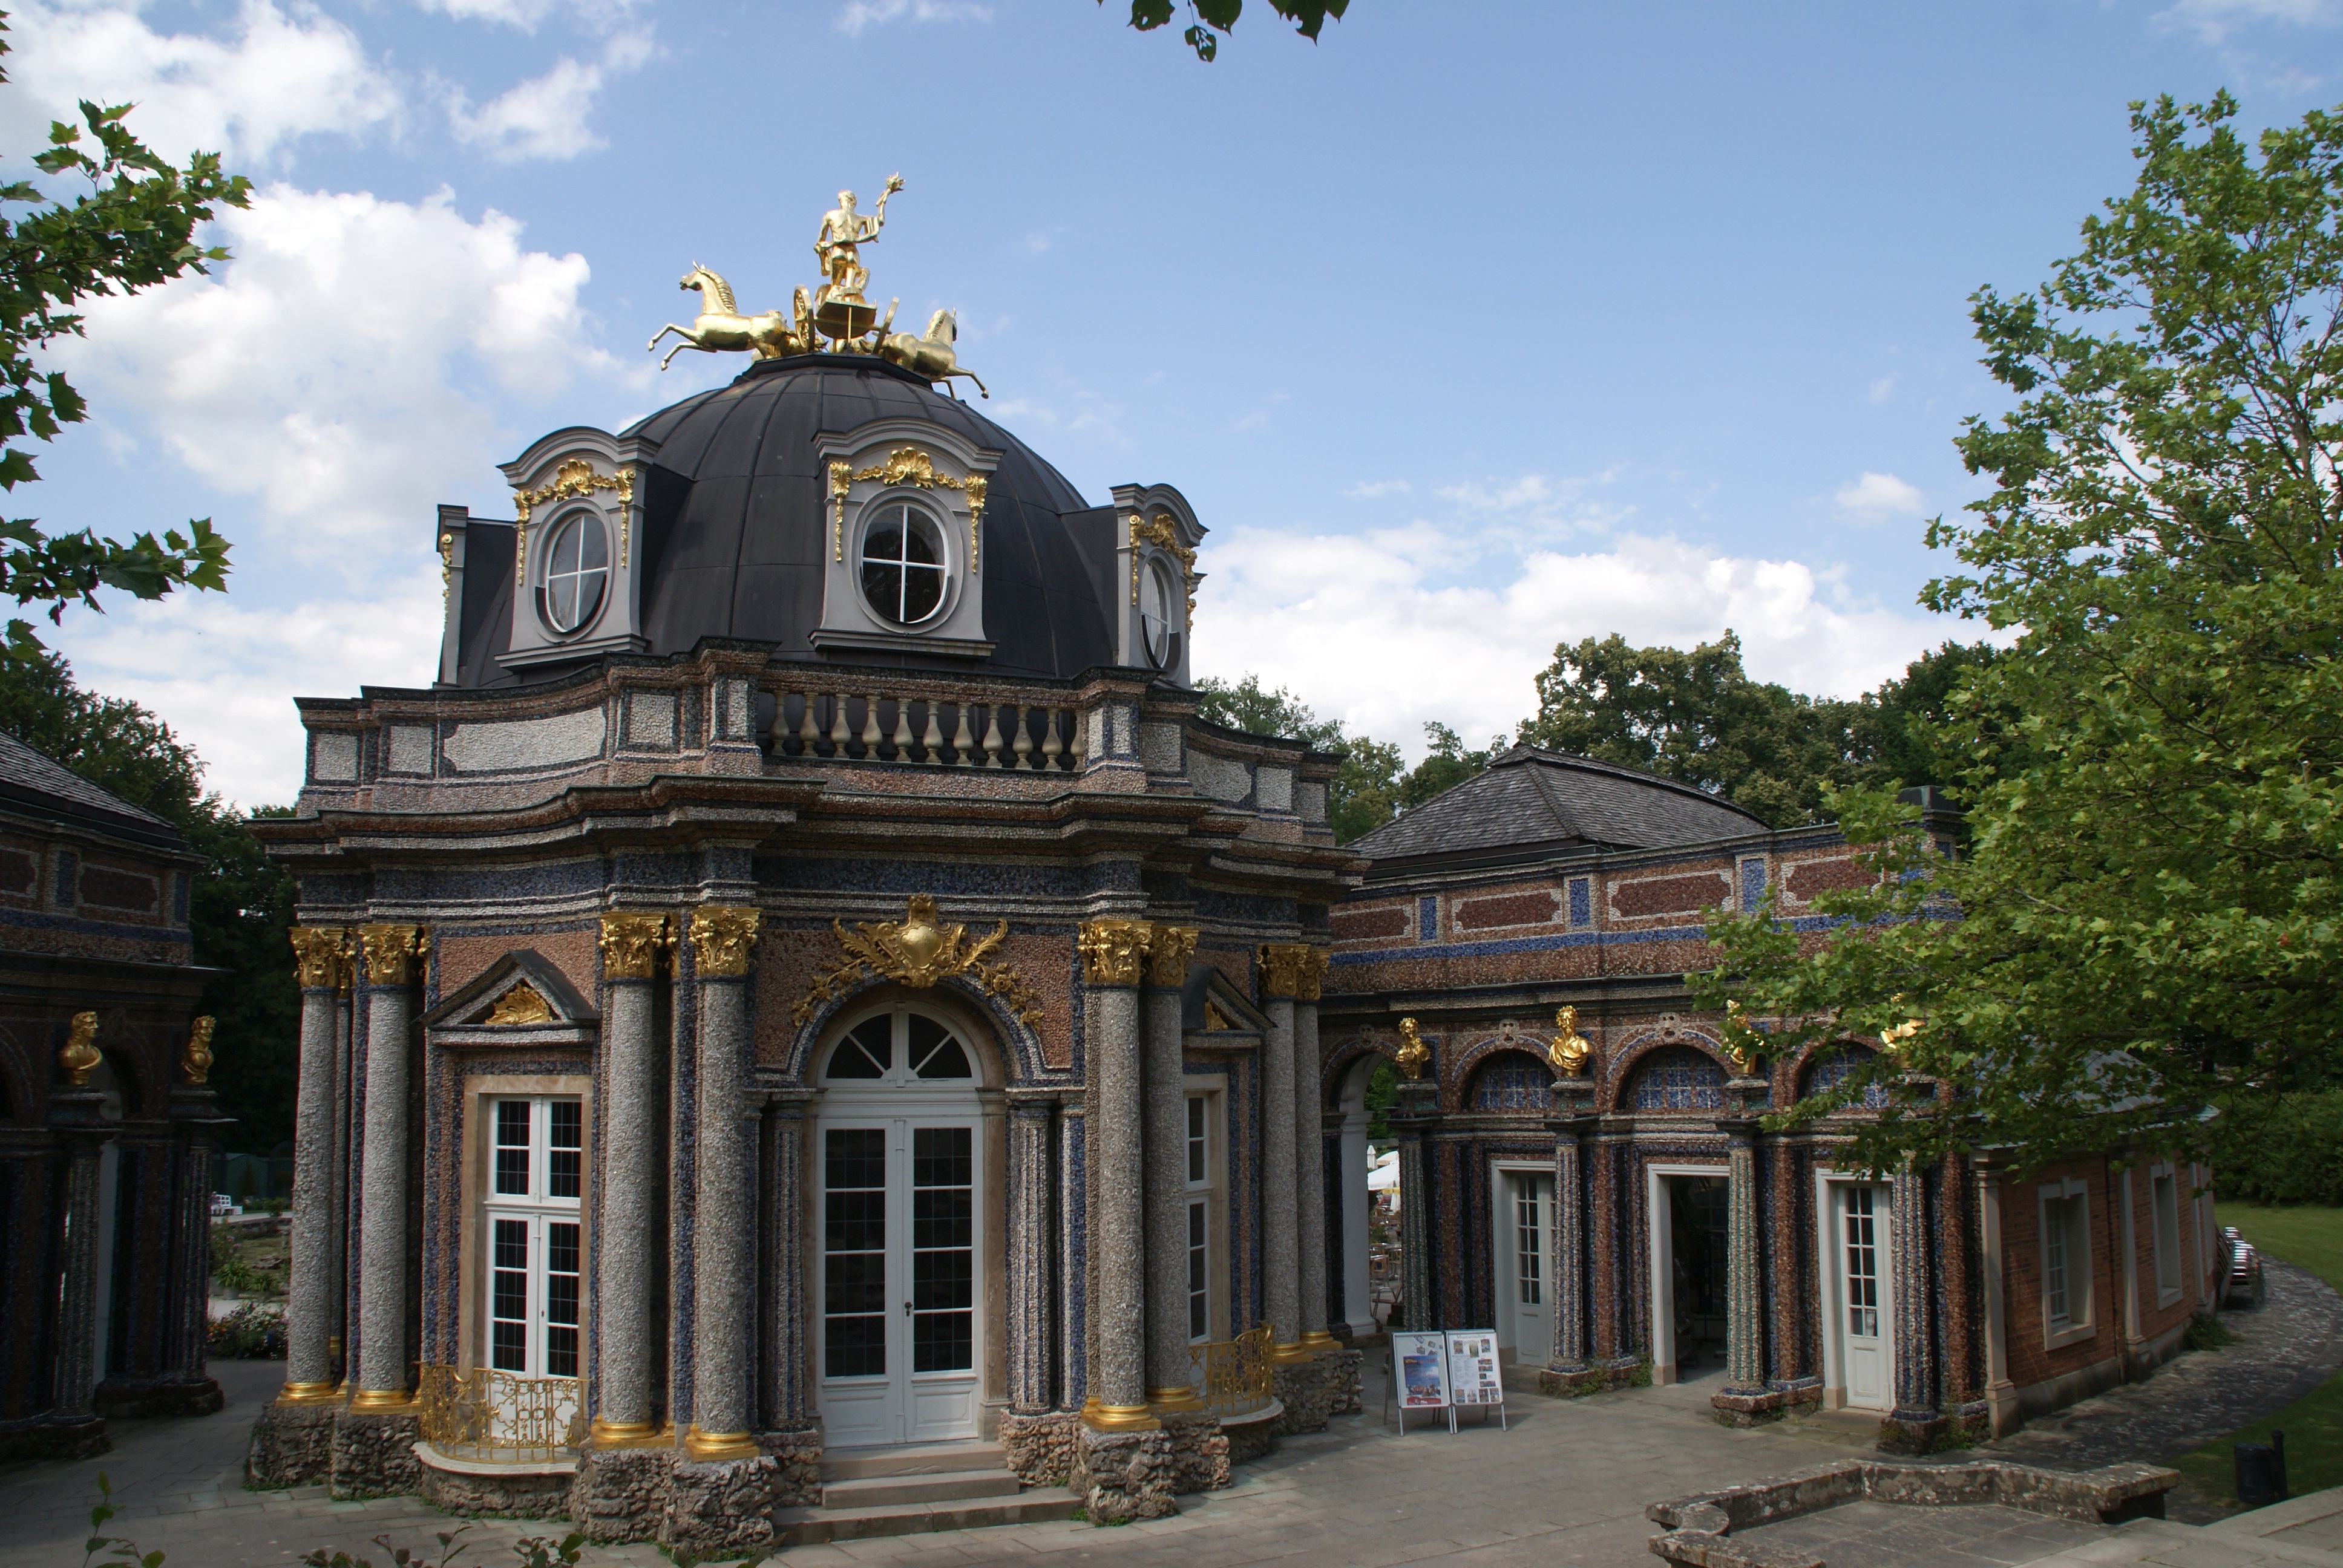
mansion, house, building, palace, home, landmark, facade, chapel, place of worship, trees, temple, shrine, synagogue, estate, hermitage, middle ages, cultural heritage, w rttemberg, concluded bayreuth, wagner, operas